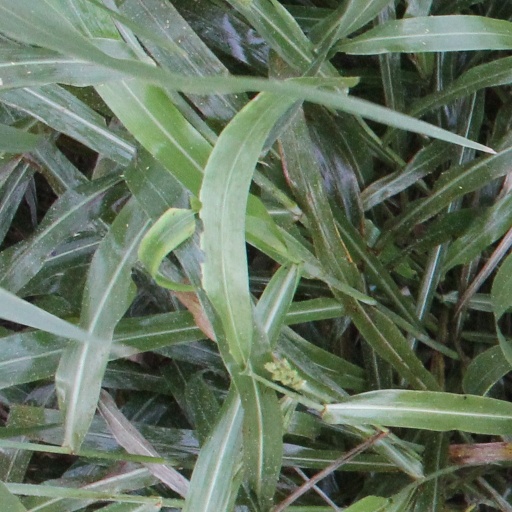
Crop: sorghum